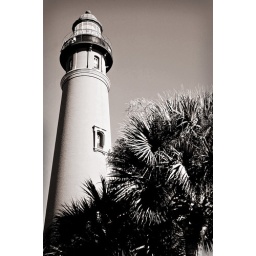
Light house in black and white